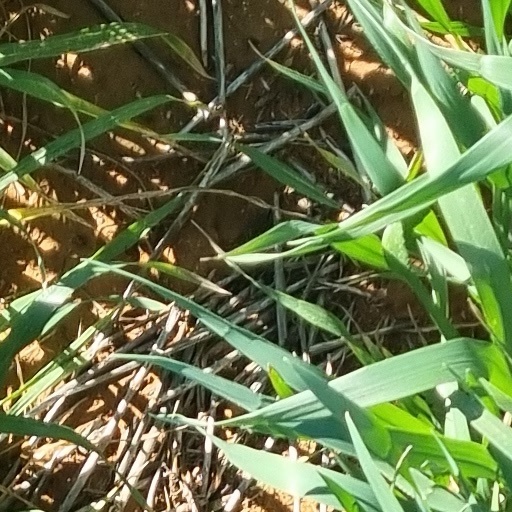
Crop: wheat